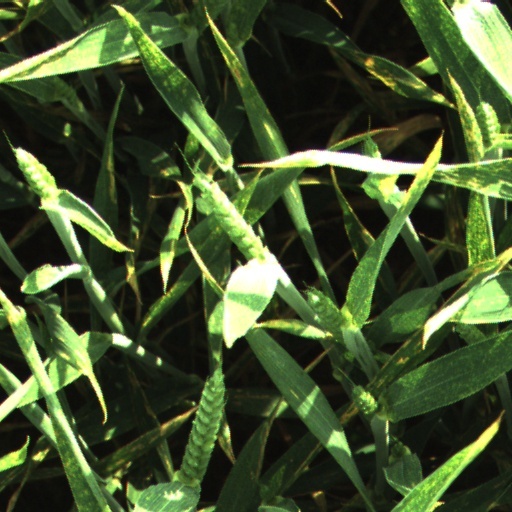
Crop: wheat